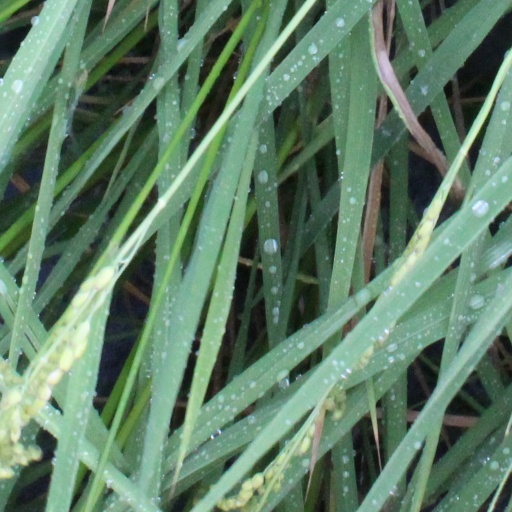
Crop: rice